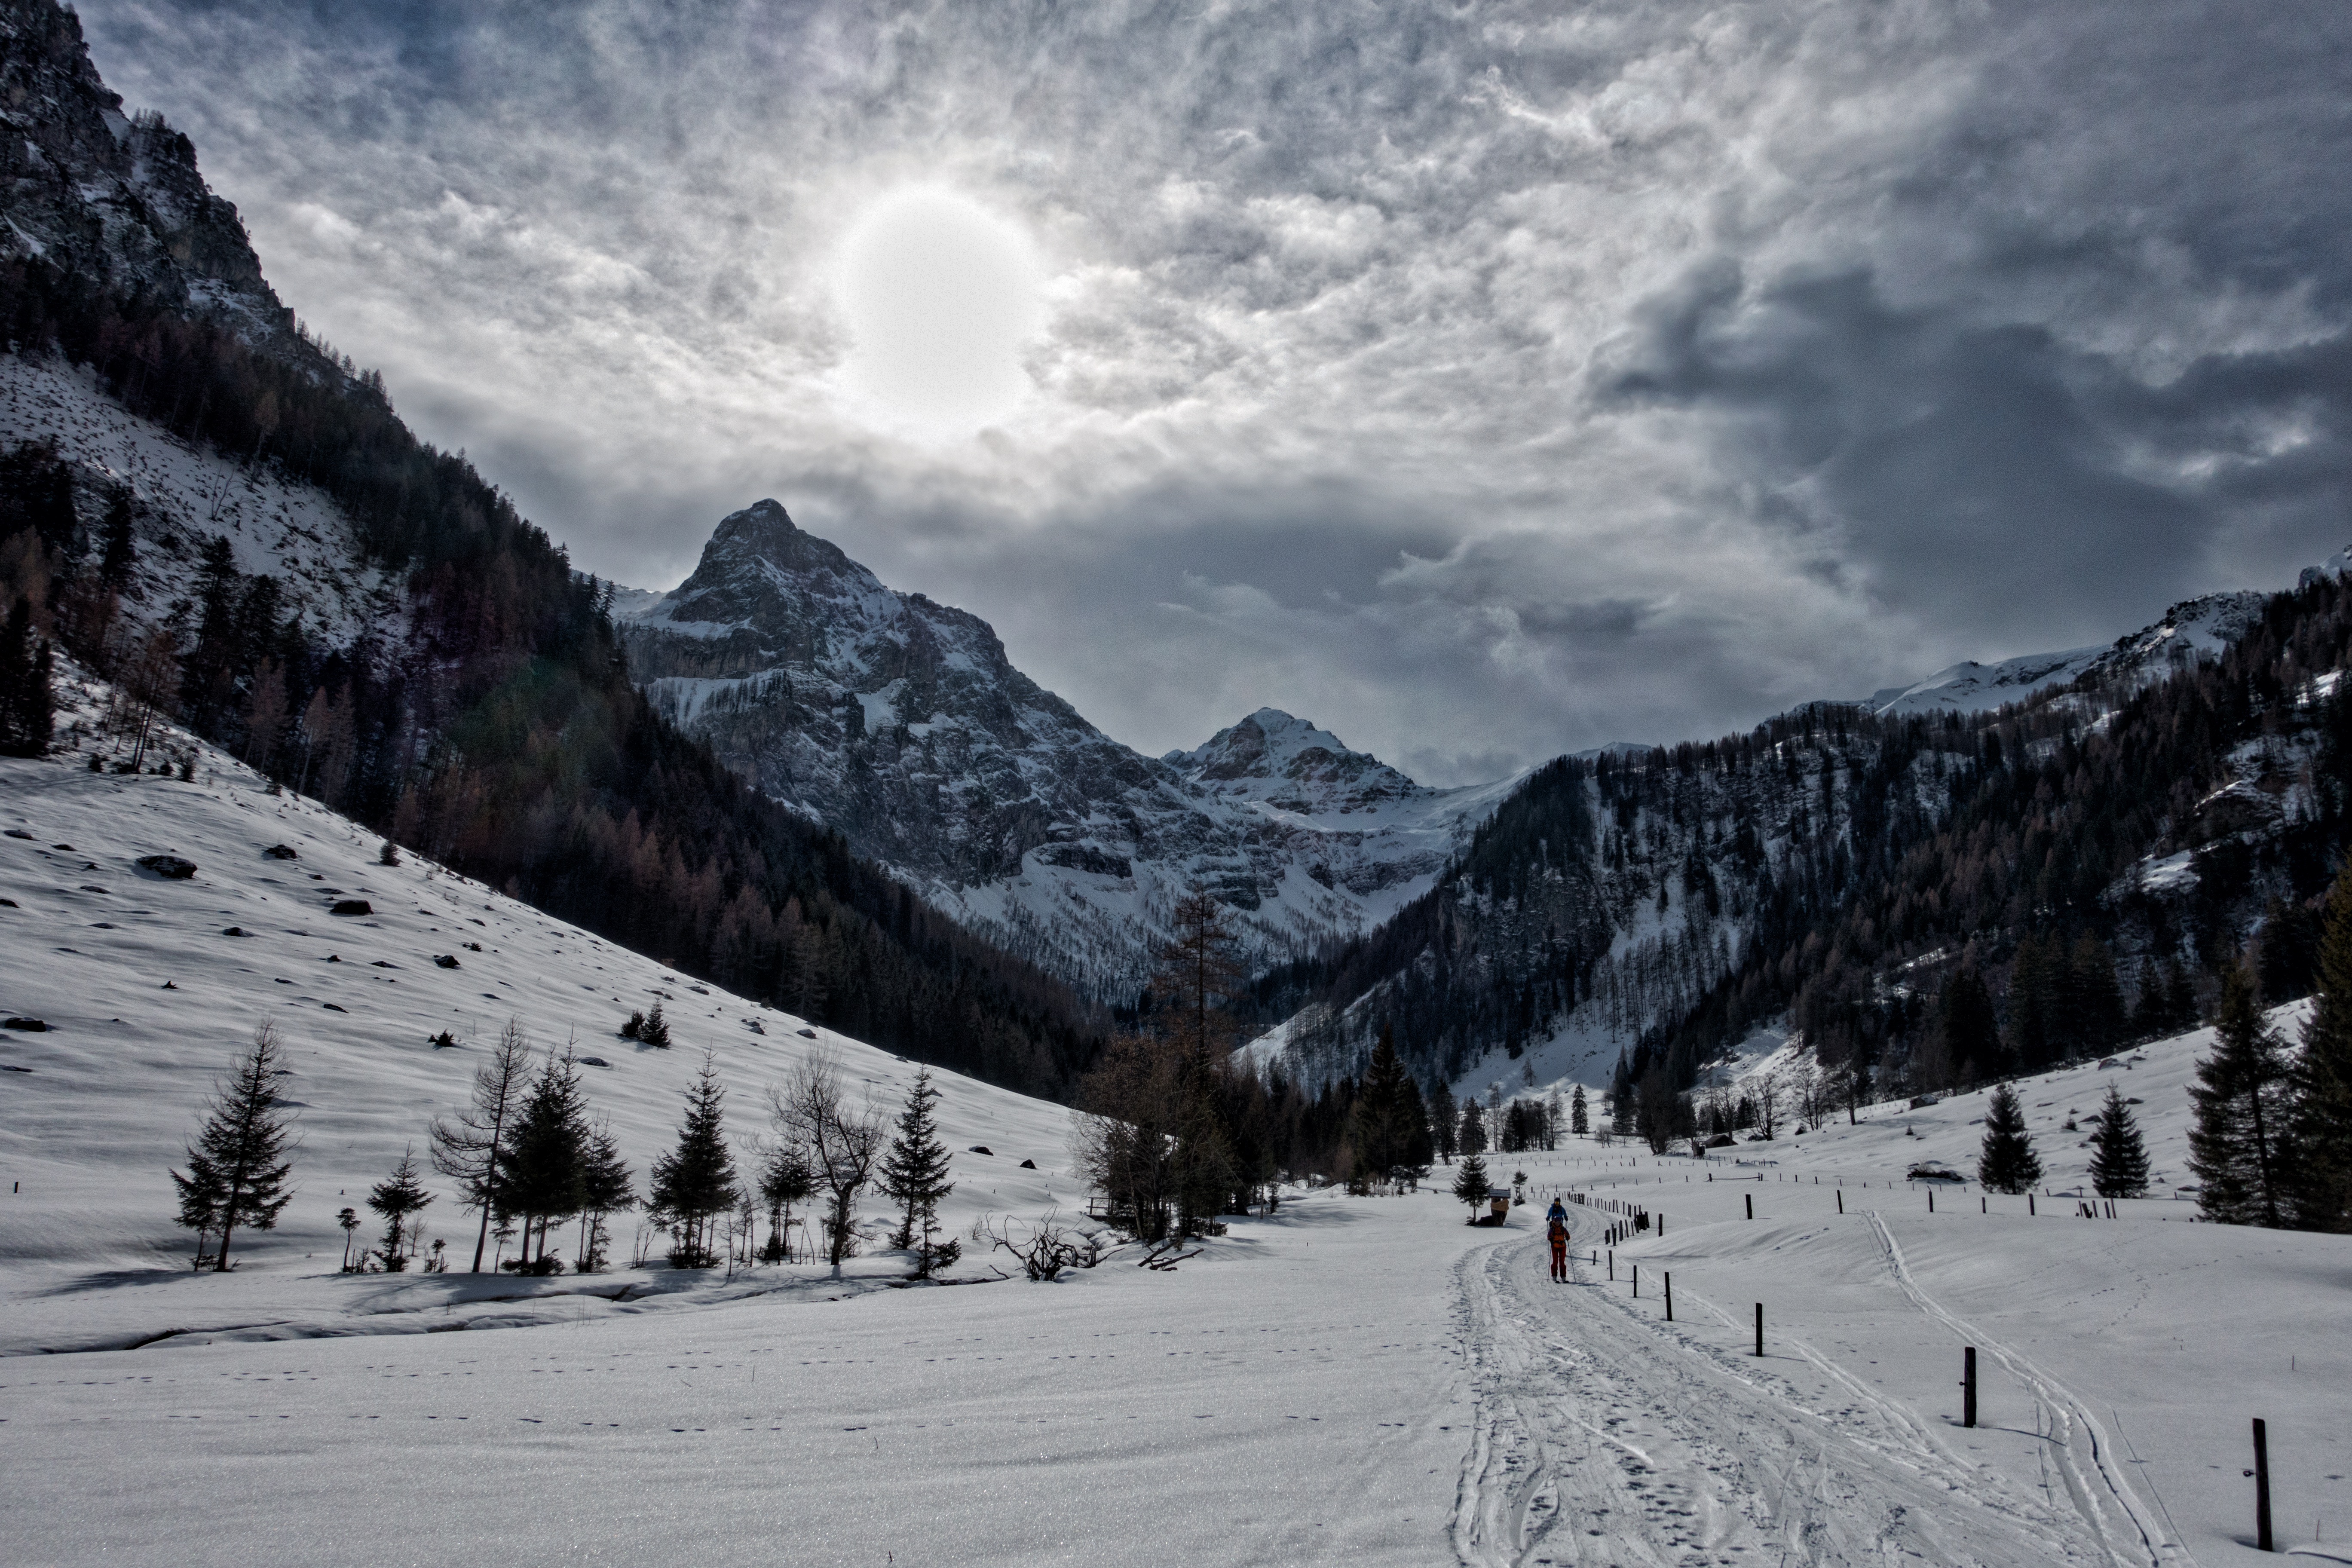
landscape, tree, mountain, snow, winter, cloud, sky, frost, valley, mountain range, ice, terrain, ridge, cool image, massif, alps, cirque, cool photo, piste, moraine, freezing, ski tour, backcountry skiiing, mountain pass, meteorological phenomenon, flachau, mountainous landforms, computer wallpaper, glacial landform, geological phenomenon, radstadt tauern, lazy kogel, mount scenery